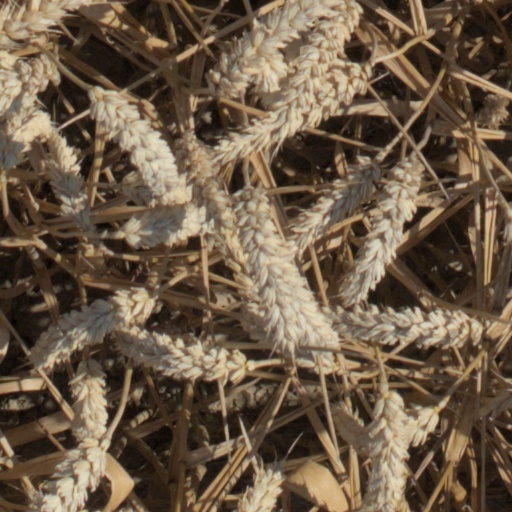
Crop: wheat